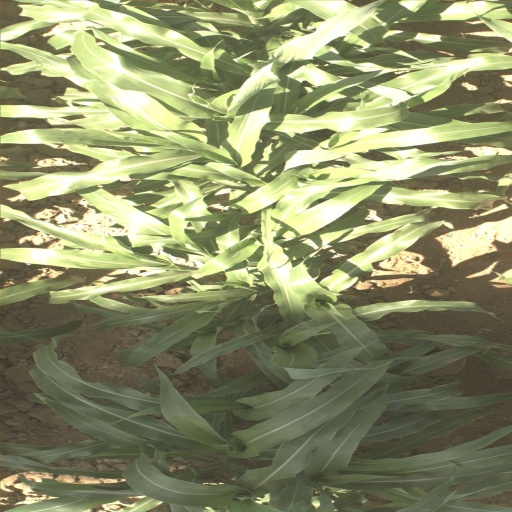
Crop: sorghum